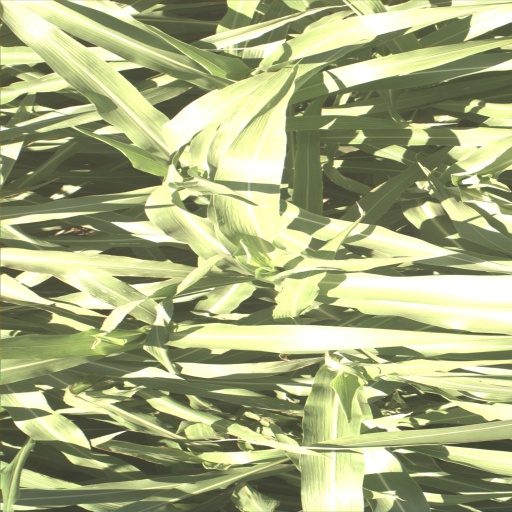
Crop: sorghum